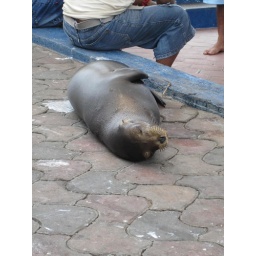
The fish market in Puerto Ayora, where we had our first encounter with the wildlife of the Galapagos.